Tim McCord

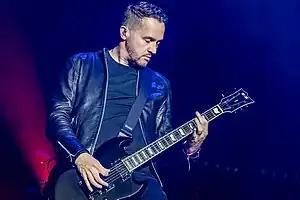
McCord performing with Evanescence in 2023

Timothy Todd McCord (born June 28, 1979) is an American musician. He is a member of the rock band Evanescence since 2006, playing bass until 2022 when he switched to guitar. Previously, McCord played guitar for the band The Revolution Smile from 2000 to 2004. McCord is also a member of the Japanese music label, Brave Wave Productions.